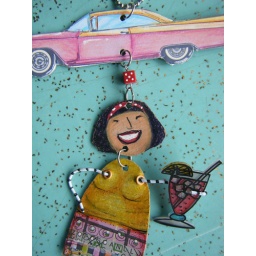
for her to hang from the mirror in her car